Castelo de Porto de Mós

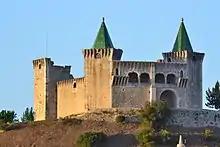
Exterior view of the castle

Castelo de Porto de Mós is a castle in Portugal. It is classified as a National Monument.